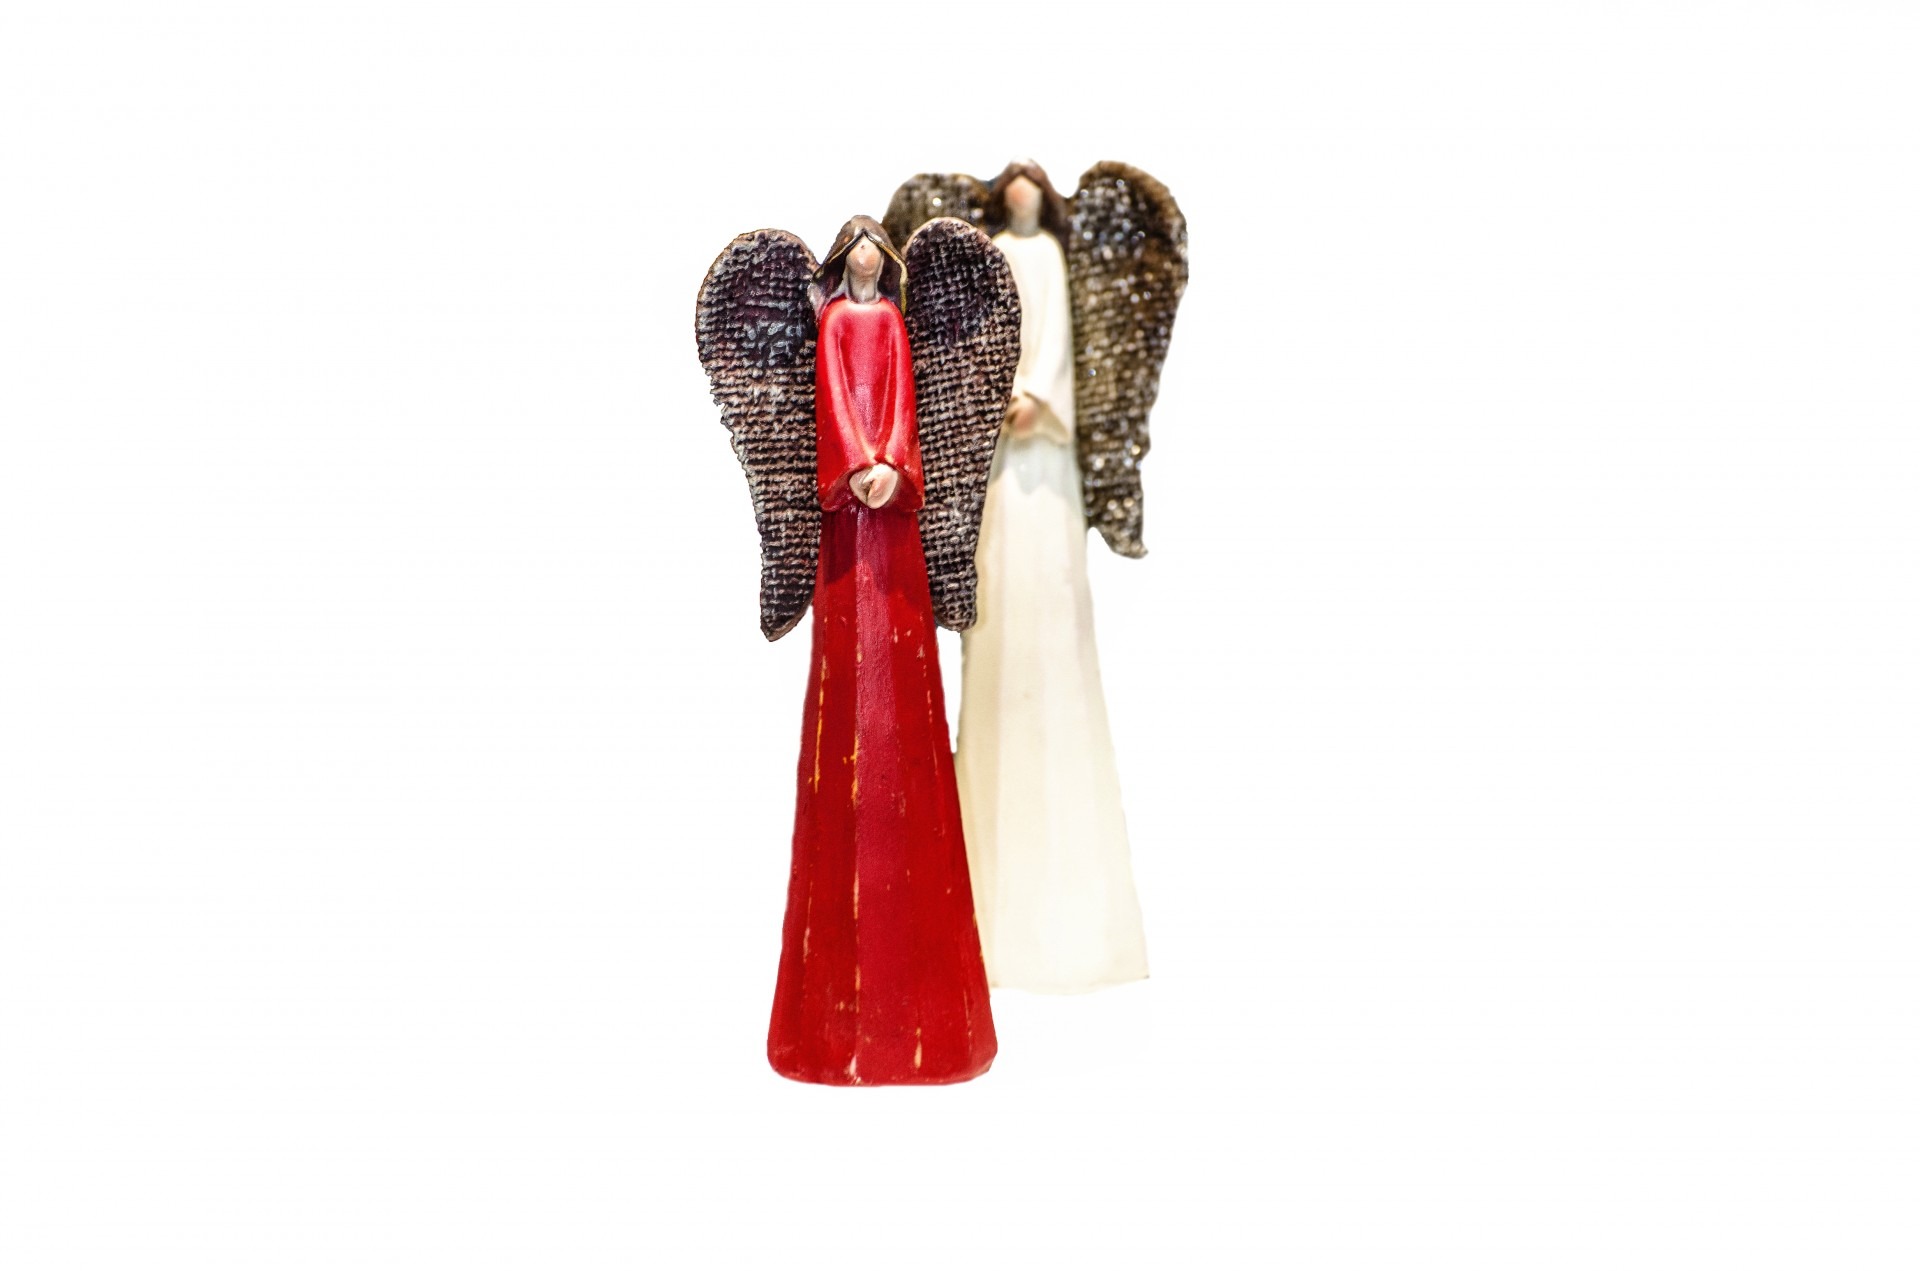
hand, wing, white, decoration, finger, symbol, holiday, clothing, object, winged, christmas, ornament, jewellery, angel, dress, wooden, figurine, statuette, still, costume, shiny, spirituality, angelic, symbolic, fashion accessory